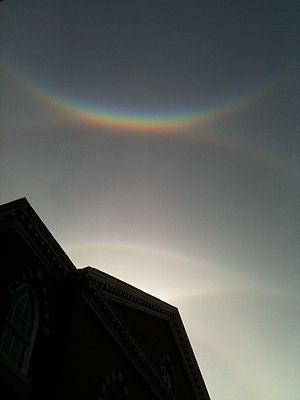
L’arc supralatéral est un membre relativement rare de la famille des halos qui dans sa forme complète apparaît comme une bande aux couleurs de l'arc-en-ciel en large arc de cercle au-dessus du soleil, ou de la lune, et qui a l'air de l'encercler à environ deux fois la distance du petit halo. En réalité, ce photométéore ne forme pas un cercle et ne peut être trouvé qu'au-dessus du cercle parhélique. En dessous de celui-ci, les arcs équivalents sont appelés arcs infralatéraux.